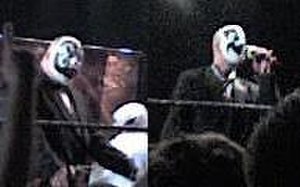
Insane Clown Posse
Insane Clown Posse er en amerikansk rapgruppe fra Detroit, Michigan. Duoen består af Joseph Bruce og Joseph Utsler. Fra 1987 og til 1992 var de Inner City Posse, men skiftede så navn. Udover deres musik karriere, er duoen også inblandet i wrestlingbranchen og har optrådt for både WWF, ECW, WCW og TNA. De har også deres egen vanvittige wrestling promotion, Juggalo Championshit Wrestling. ICP kalder deres store fanskare for juggalos og de kvindelige fans for juggalettes.